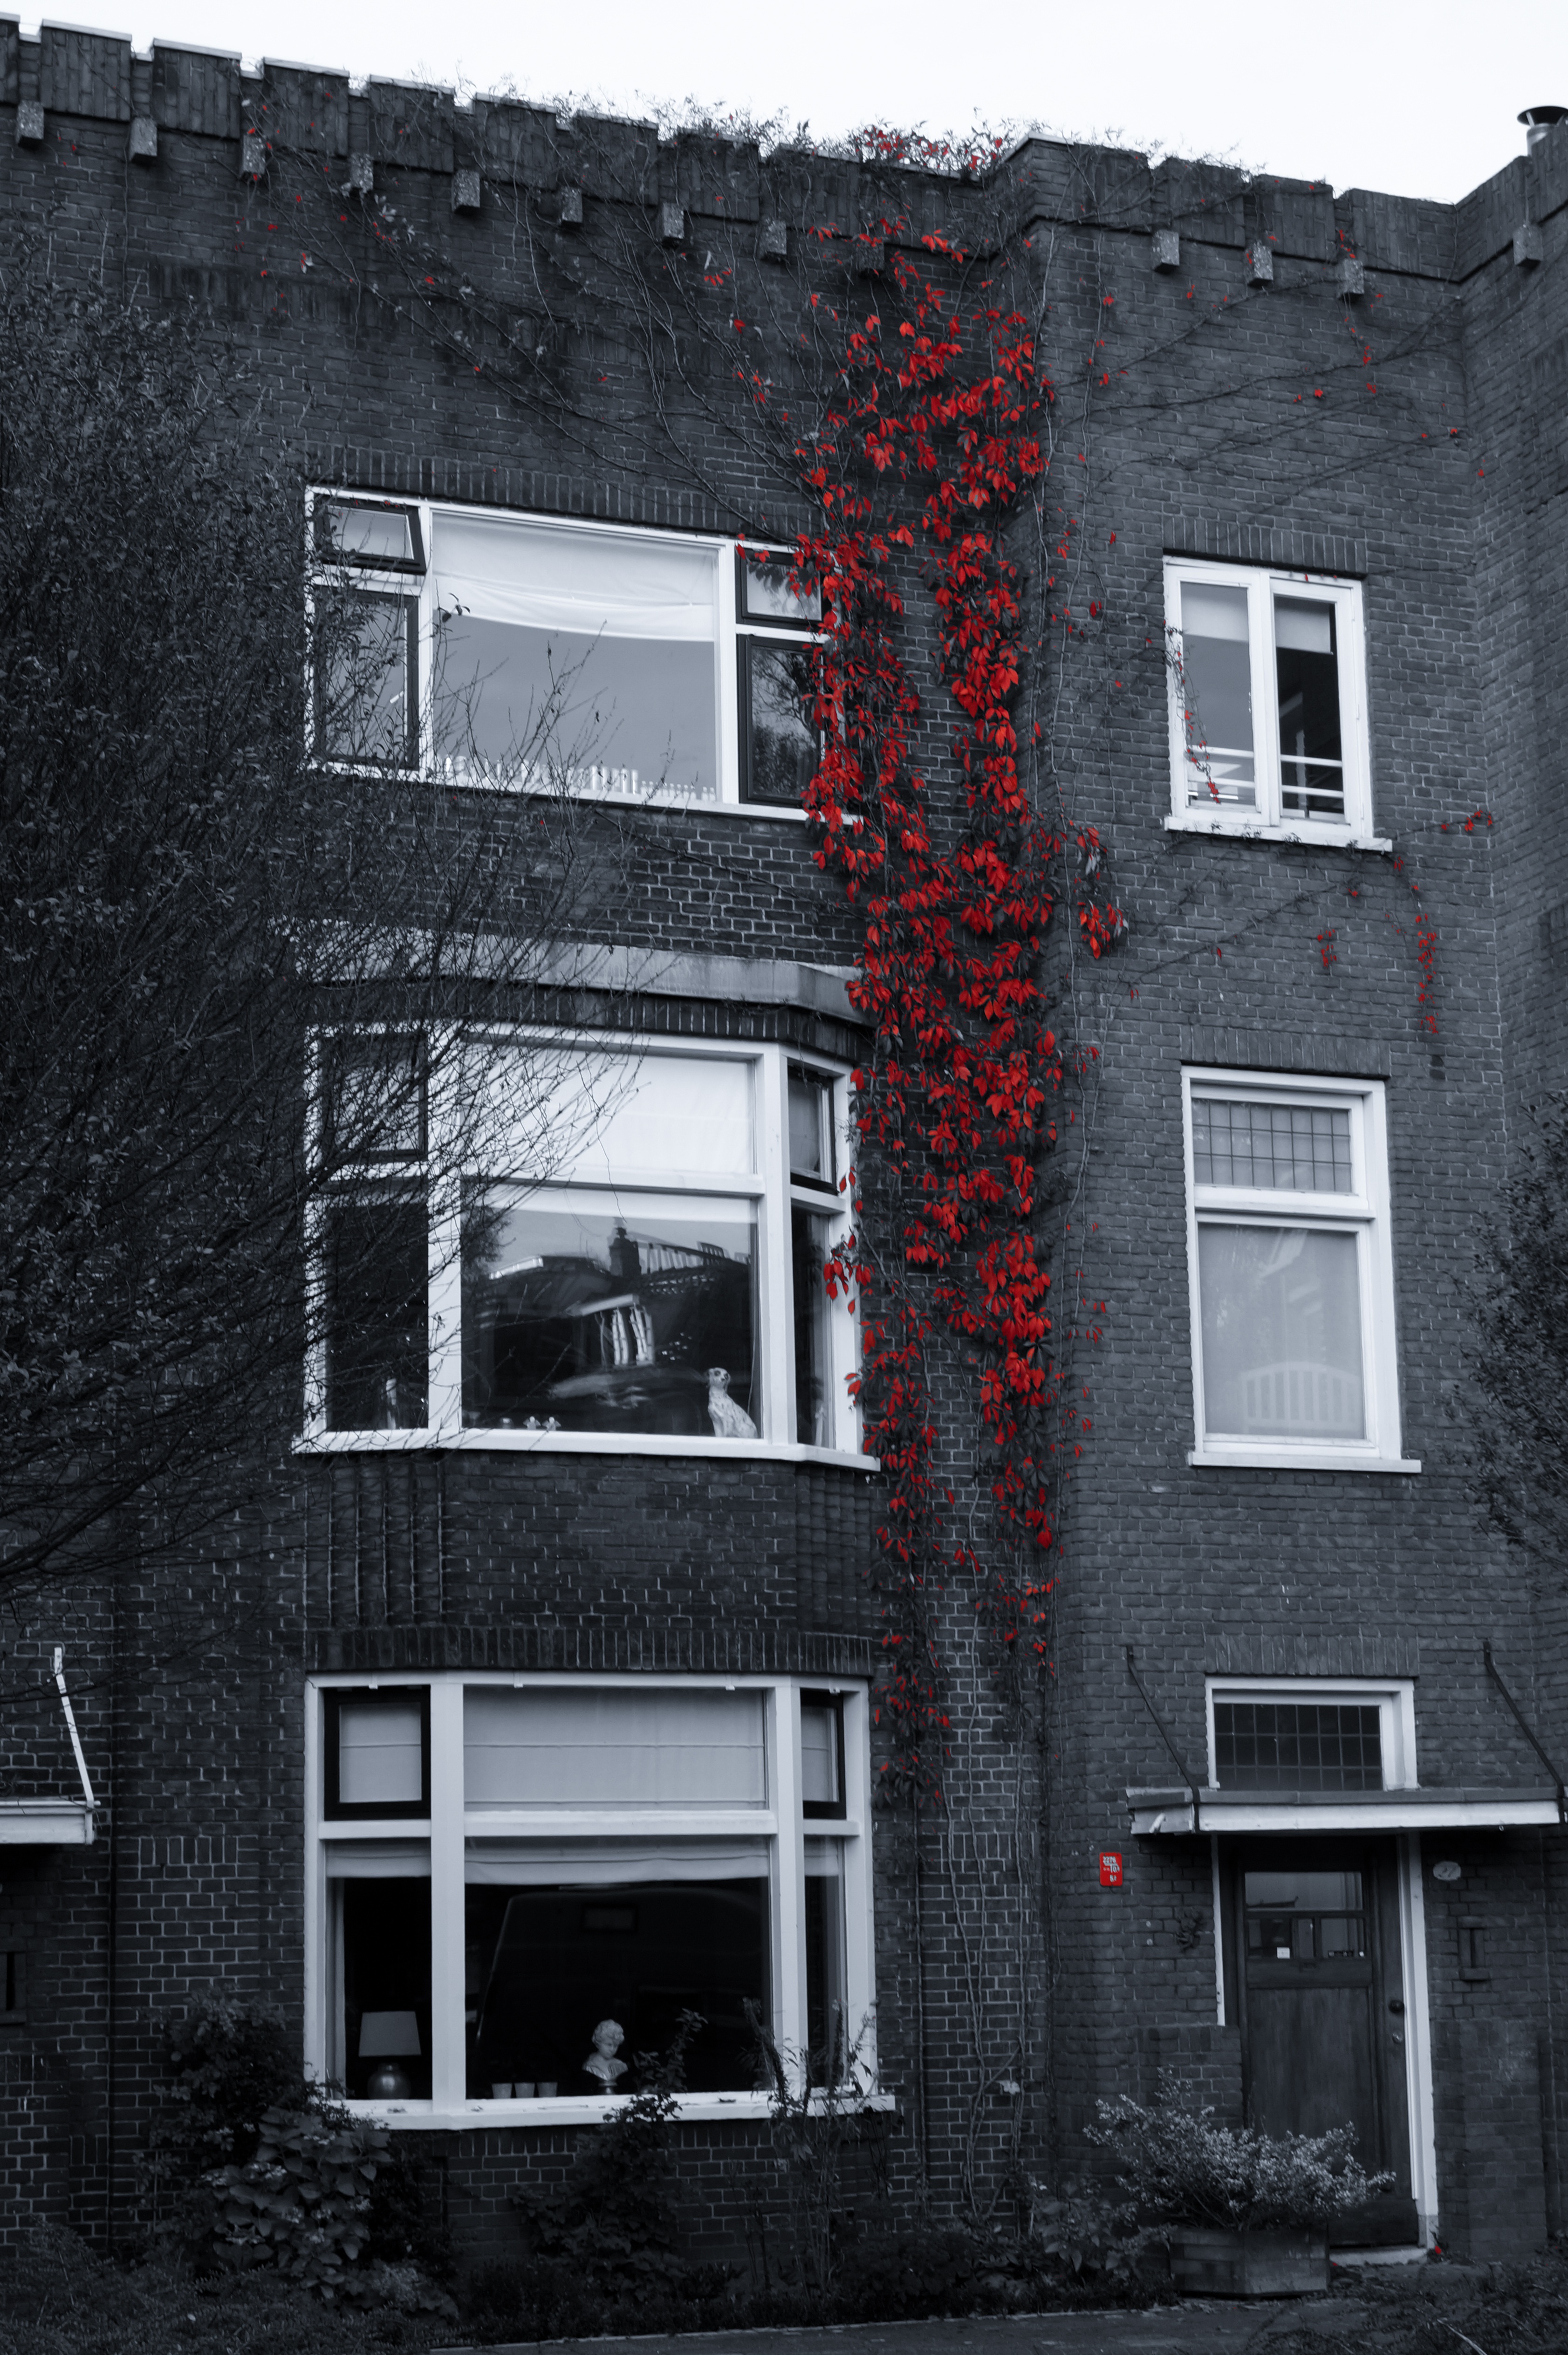
black and white, architecture, street, house, window, building, home, wall, red, facade, black, monochrome, brick, apartment, vines, windows, bricks, urban area, monochrome photography, residential area